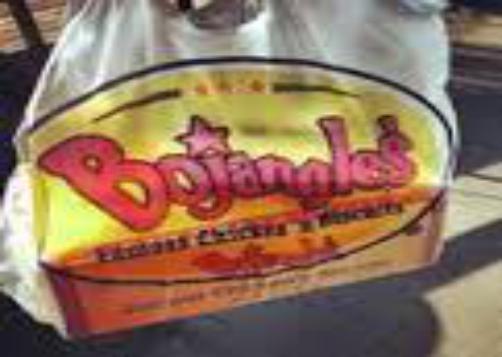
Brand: Bojangles' Famous Chicken 'n Biscuits
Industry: Food